Question: Where is the pouch?
Tambaya: Ina jakar take?
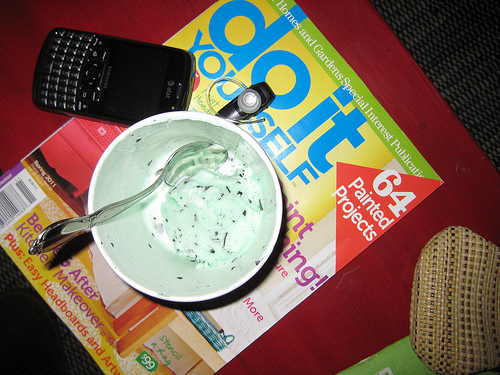
Answer: To the right of the magazine.
Amsa: Daga daman mujallar.